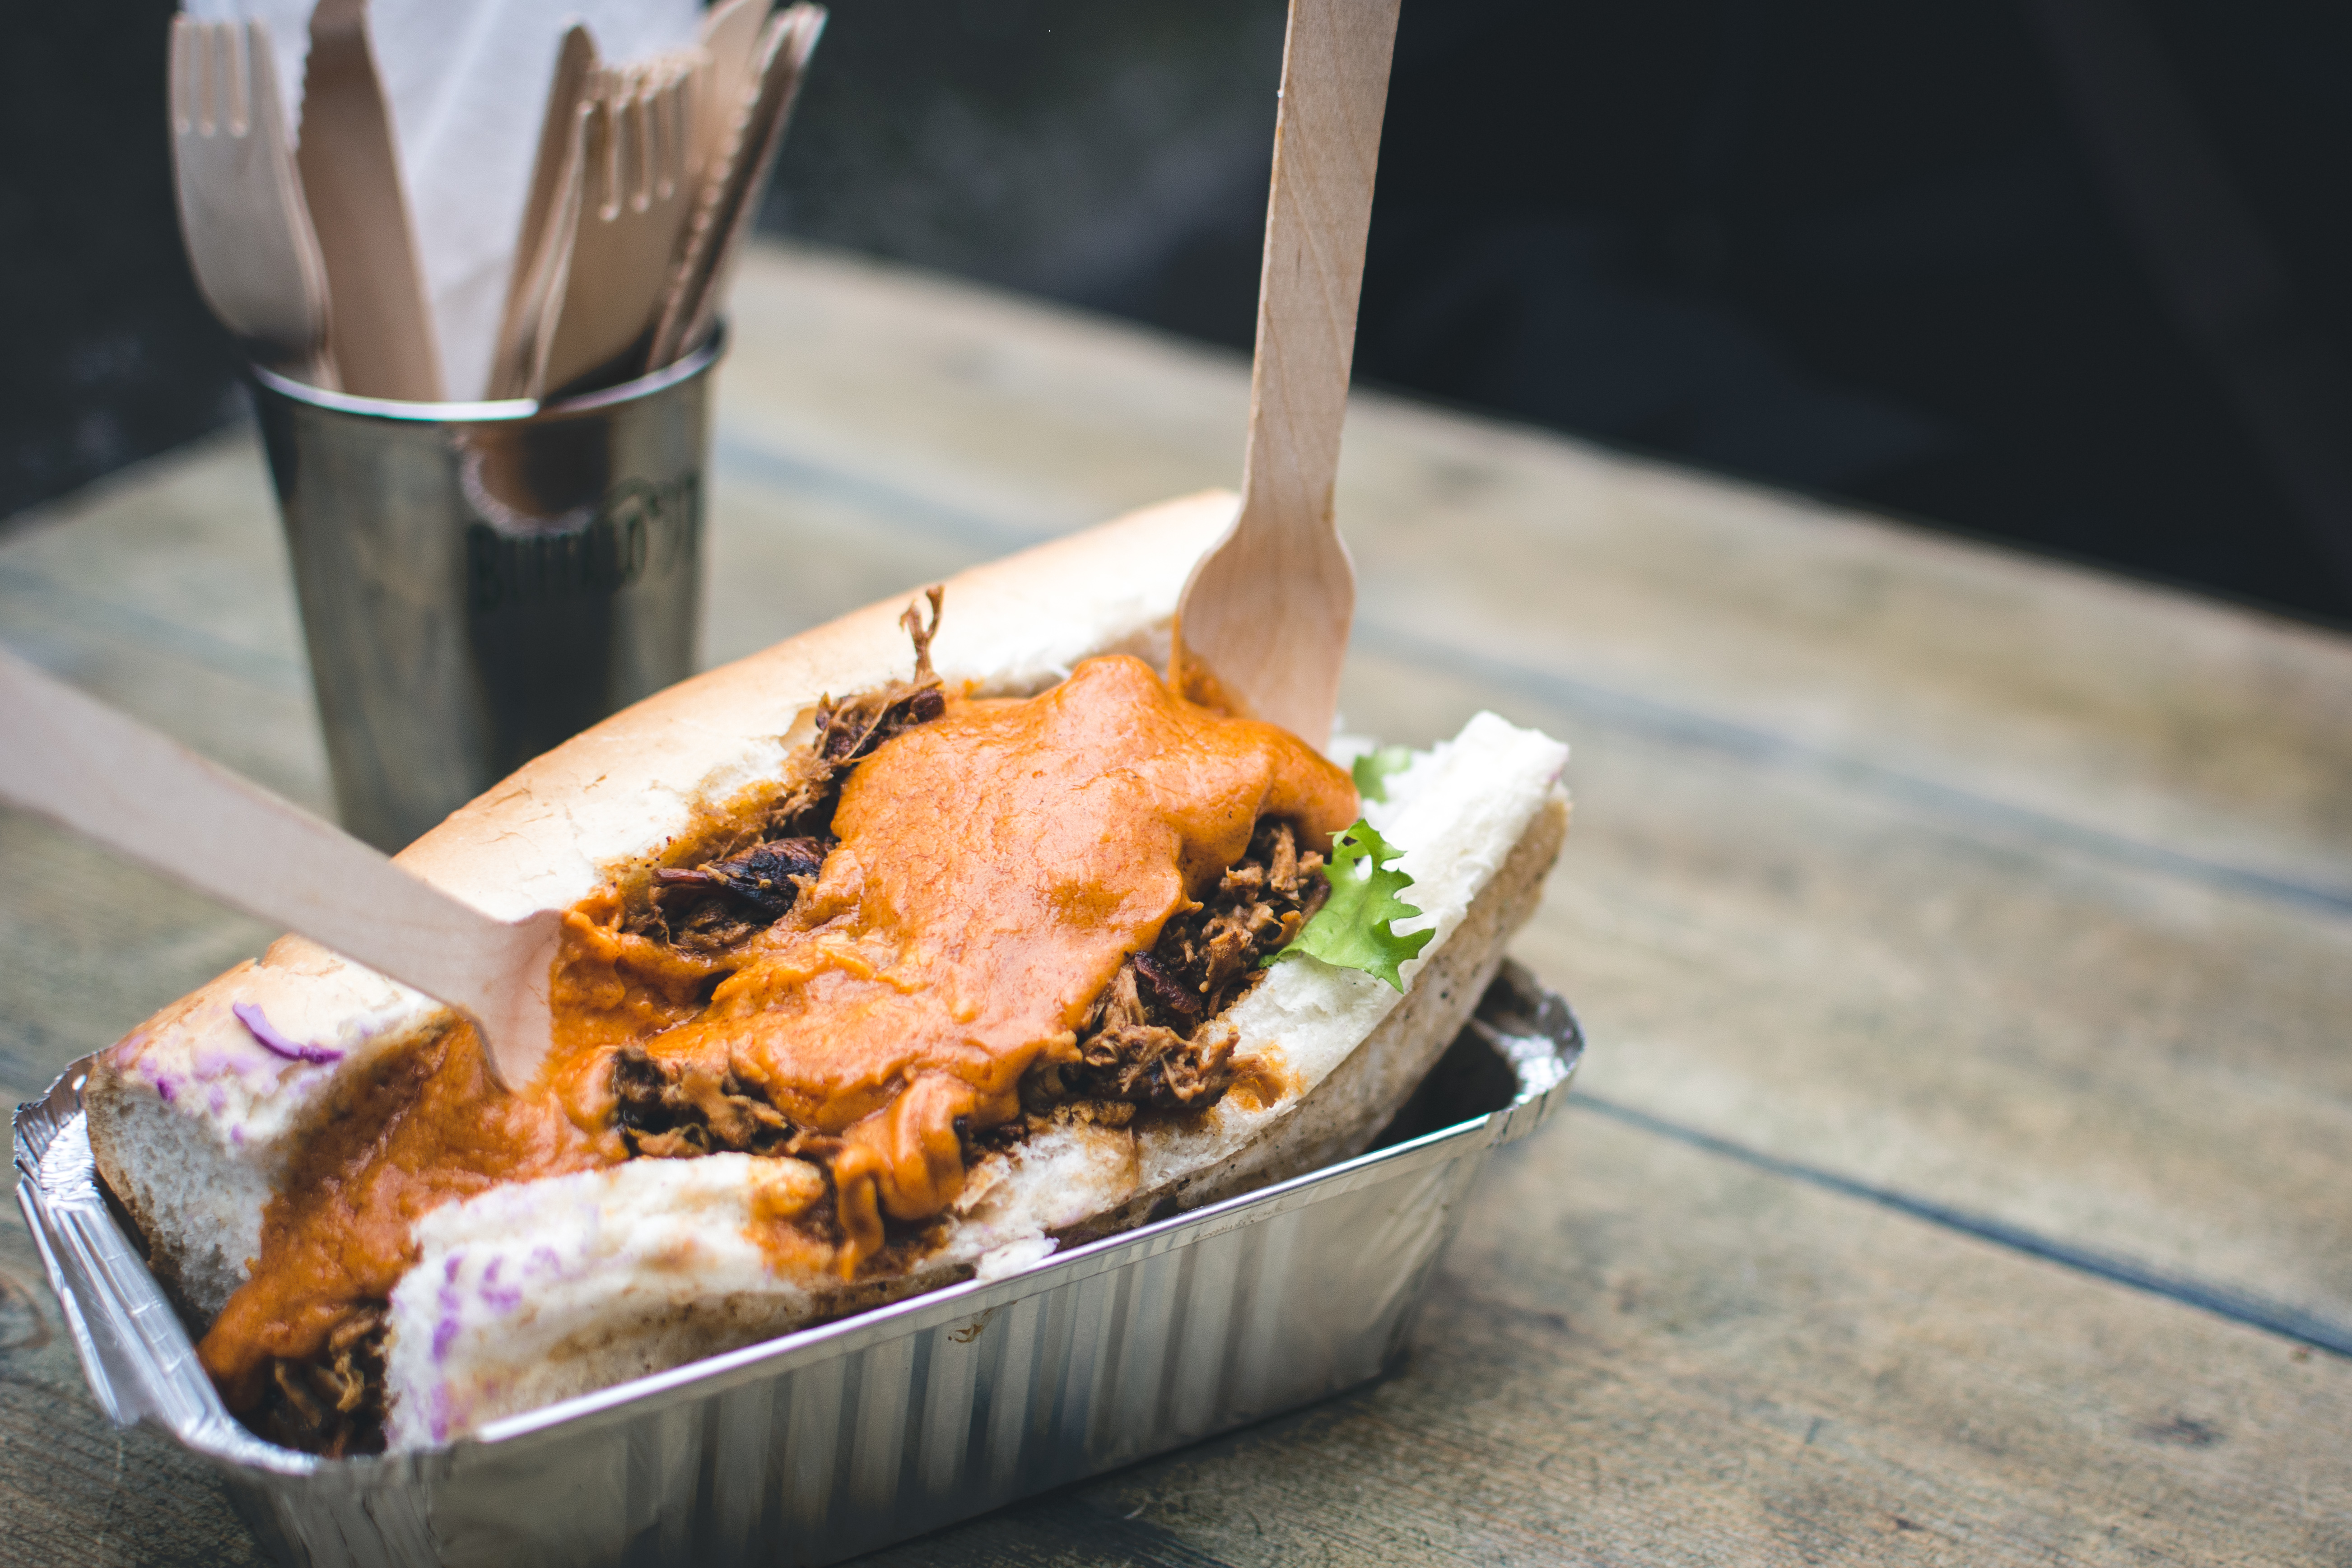
cuisine, food, dish, ingredient, comfort food, meat, produce, recipe, street food